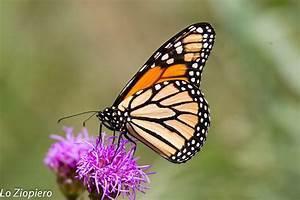
butterfly